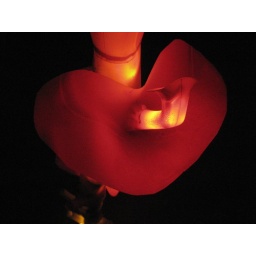
The stalk is made of a 10ft piece of EMT surrounded by 1 gal water bottles plastic